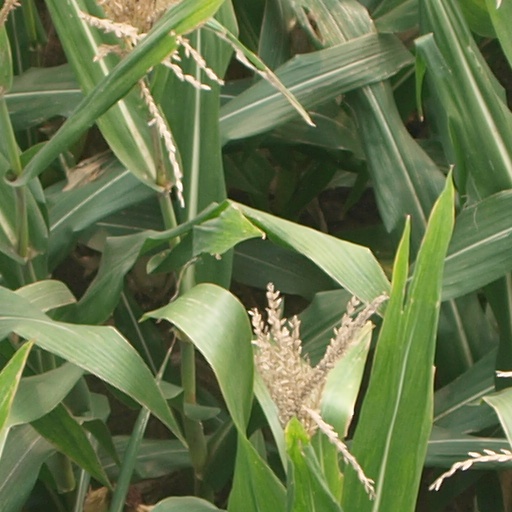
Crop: maize; corn